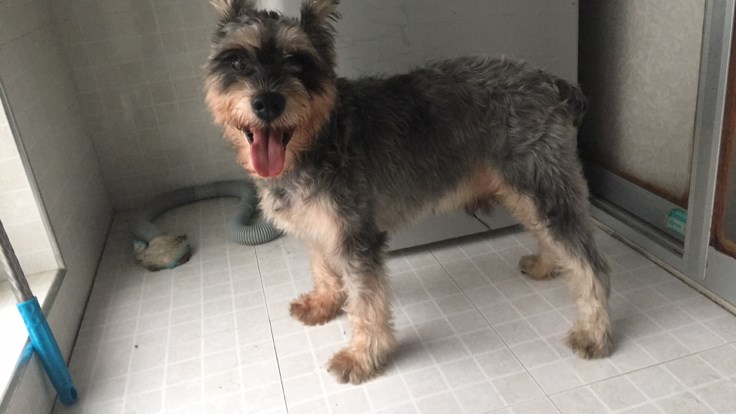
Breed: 2342-n000102-miniature_schnauzer